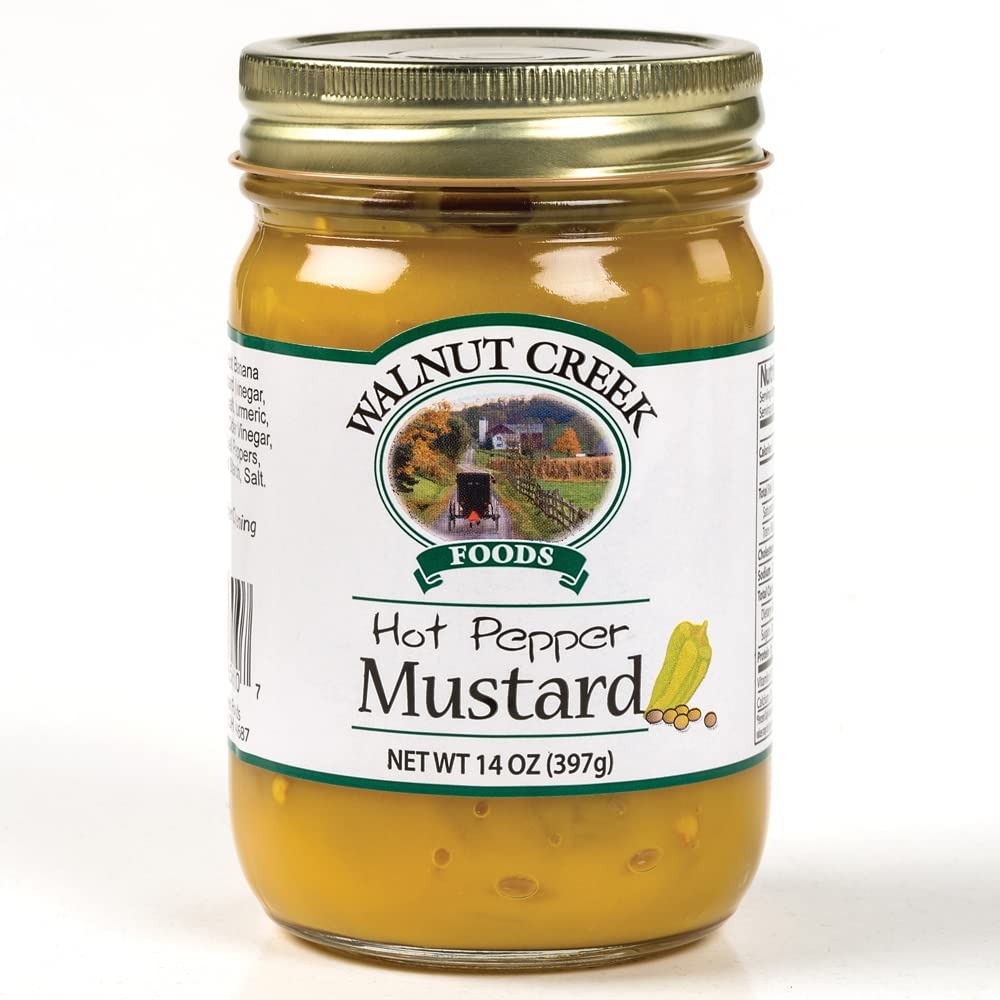
Item Name: Walnut Creek Foods Hot Pepper Mustard, Two 14 ounce Glass Jars
Bullet Point 1: Flavorful artisan mustards made in Ohio's Amish Country
Bullet Point 2: Includes 2 jars
Bullet Point 3: Each jar net wt 14 oz.
Bullet Point 4: USA made Note: Refrigerate after opening. Contains hot banana peppers, mustard (vinegar, mustard seed, salt, turmeric, spices), sugar, cider vinegar, water, red bell peppers, modified food starch, salt.
Product Description: Spice Up Sandwiches Our flavor-bursting artisan mustards are made in Ohio's Amish Country. Choose from three tasty kinds (each sold separately). Flavorful artisan mustards made in Ohio's Amish Country . Includes 2 jars. Each jar net wt 14 oz.. USA made. Note: Refrigerate after opening. Contains hot banana peppers, mustard (vinegar, mustard seed, salt, turmeric, spices), sugar, cider vinegar, water, red bell peppers, modified food starch, salt.
Value: 28.0
Unit: Ounce

Price: 20.49